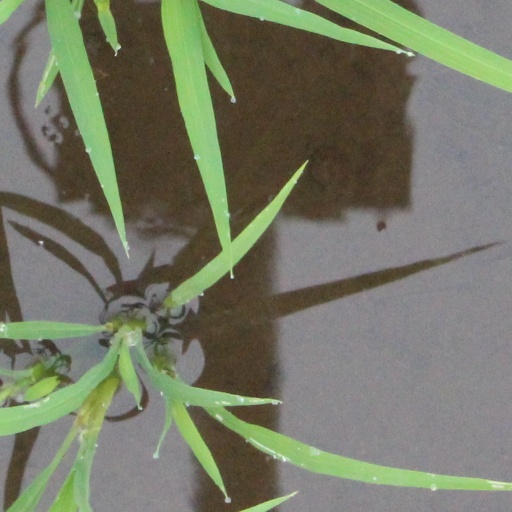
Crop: rice